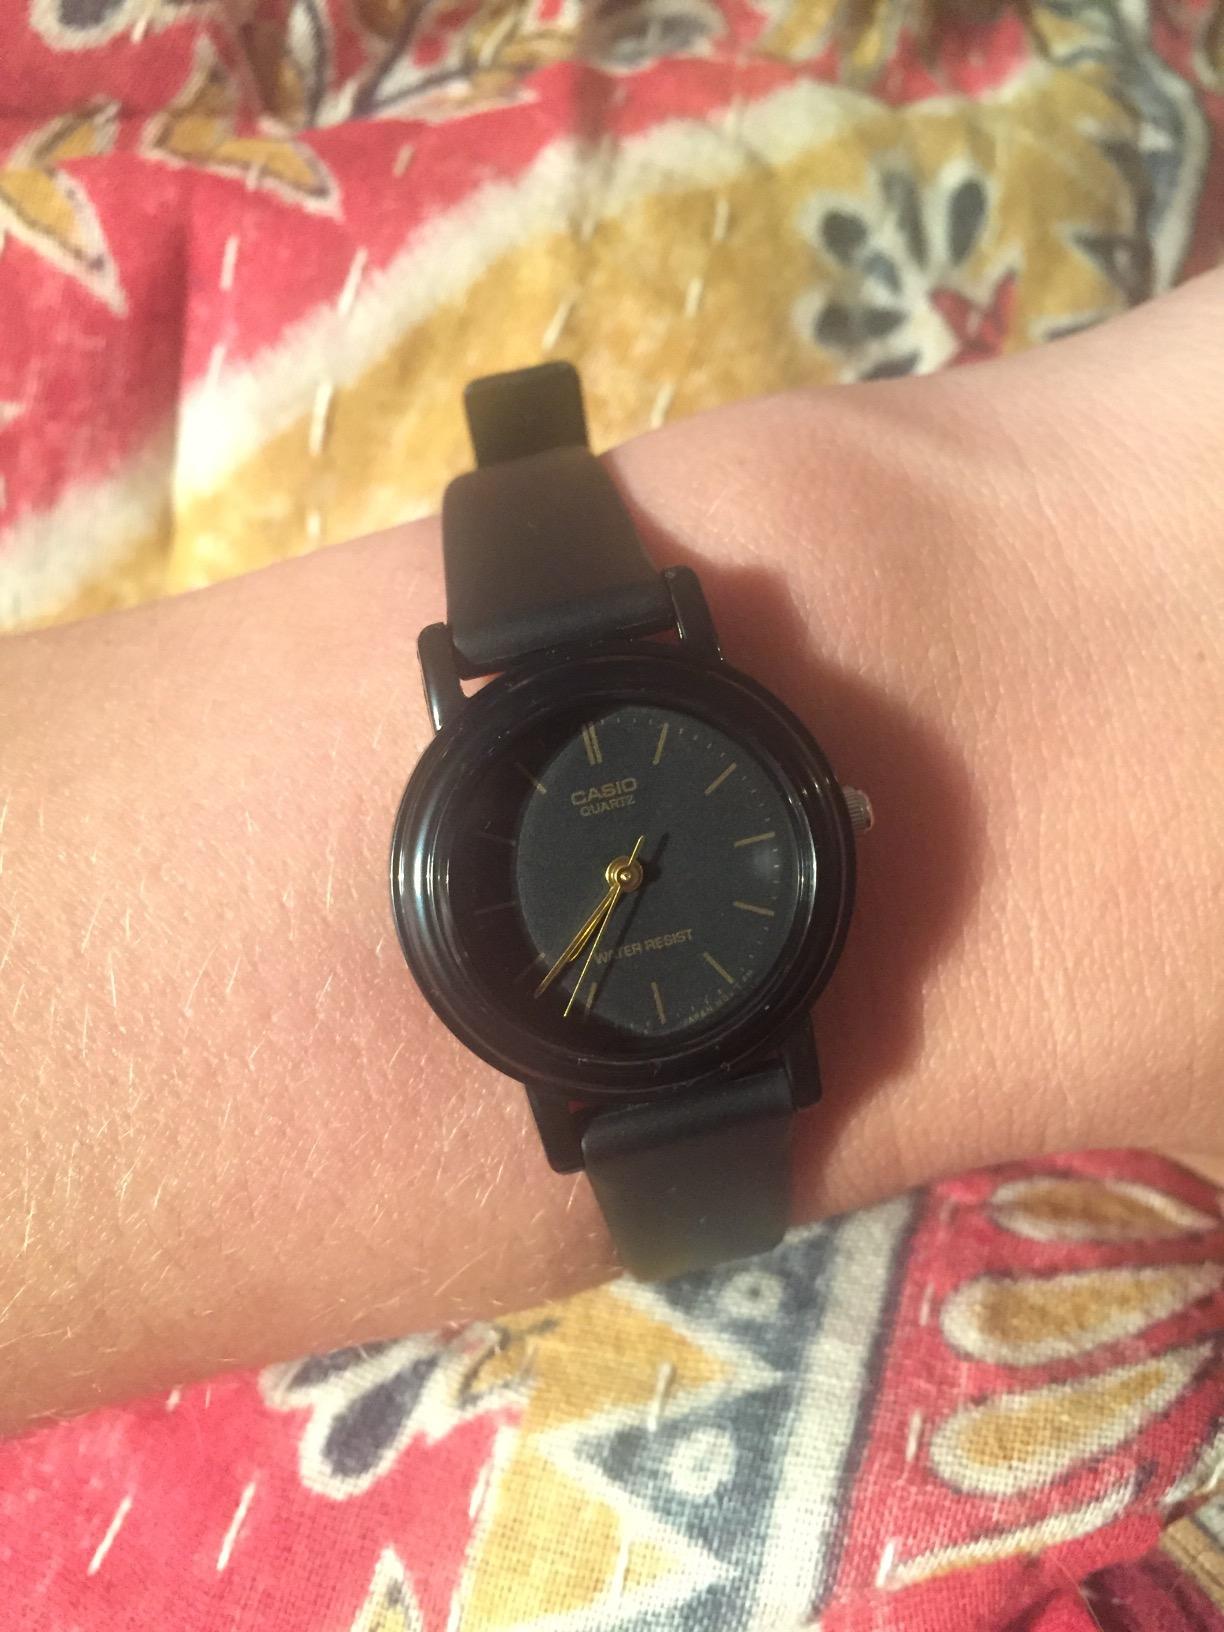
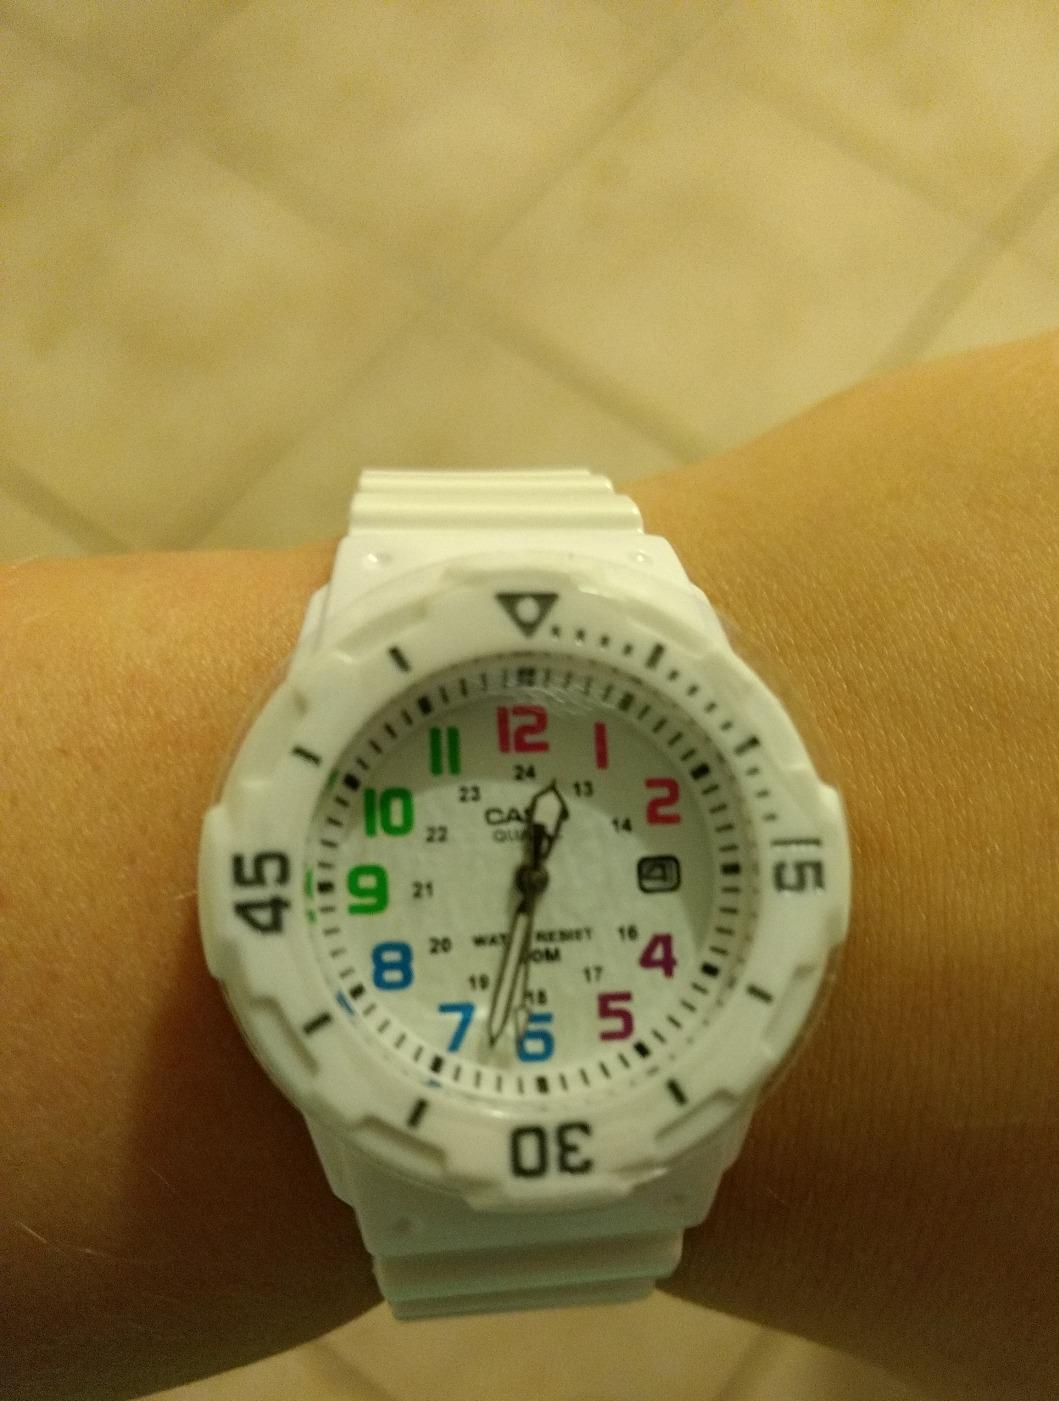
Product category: accessories_watch
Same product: no